Robert Burns and the Eglinton Estate

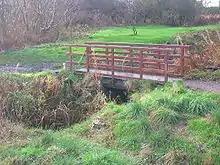
The site of the Drukken Steps over the Red Burn on the 1774 Toll road to Millburn via Higgens House

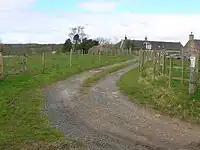
The old entrance to Fergushill House

Richard Brown was Burns' closest friend in Irvine. Burns said of him : "This gentleman's mind was fraught with courage, independence, magnanimity, and every noble manly virtue. I loved him, I admired him to a degree of enthusiasm; and I strove to imitate him. In some measure I succeeded: I had the pride before, but he taught it to flow in proper channels. His knowledge of the world was vastly superior to mine, and I was all attention to learn."